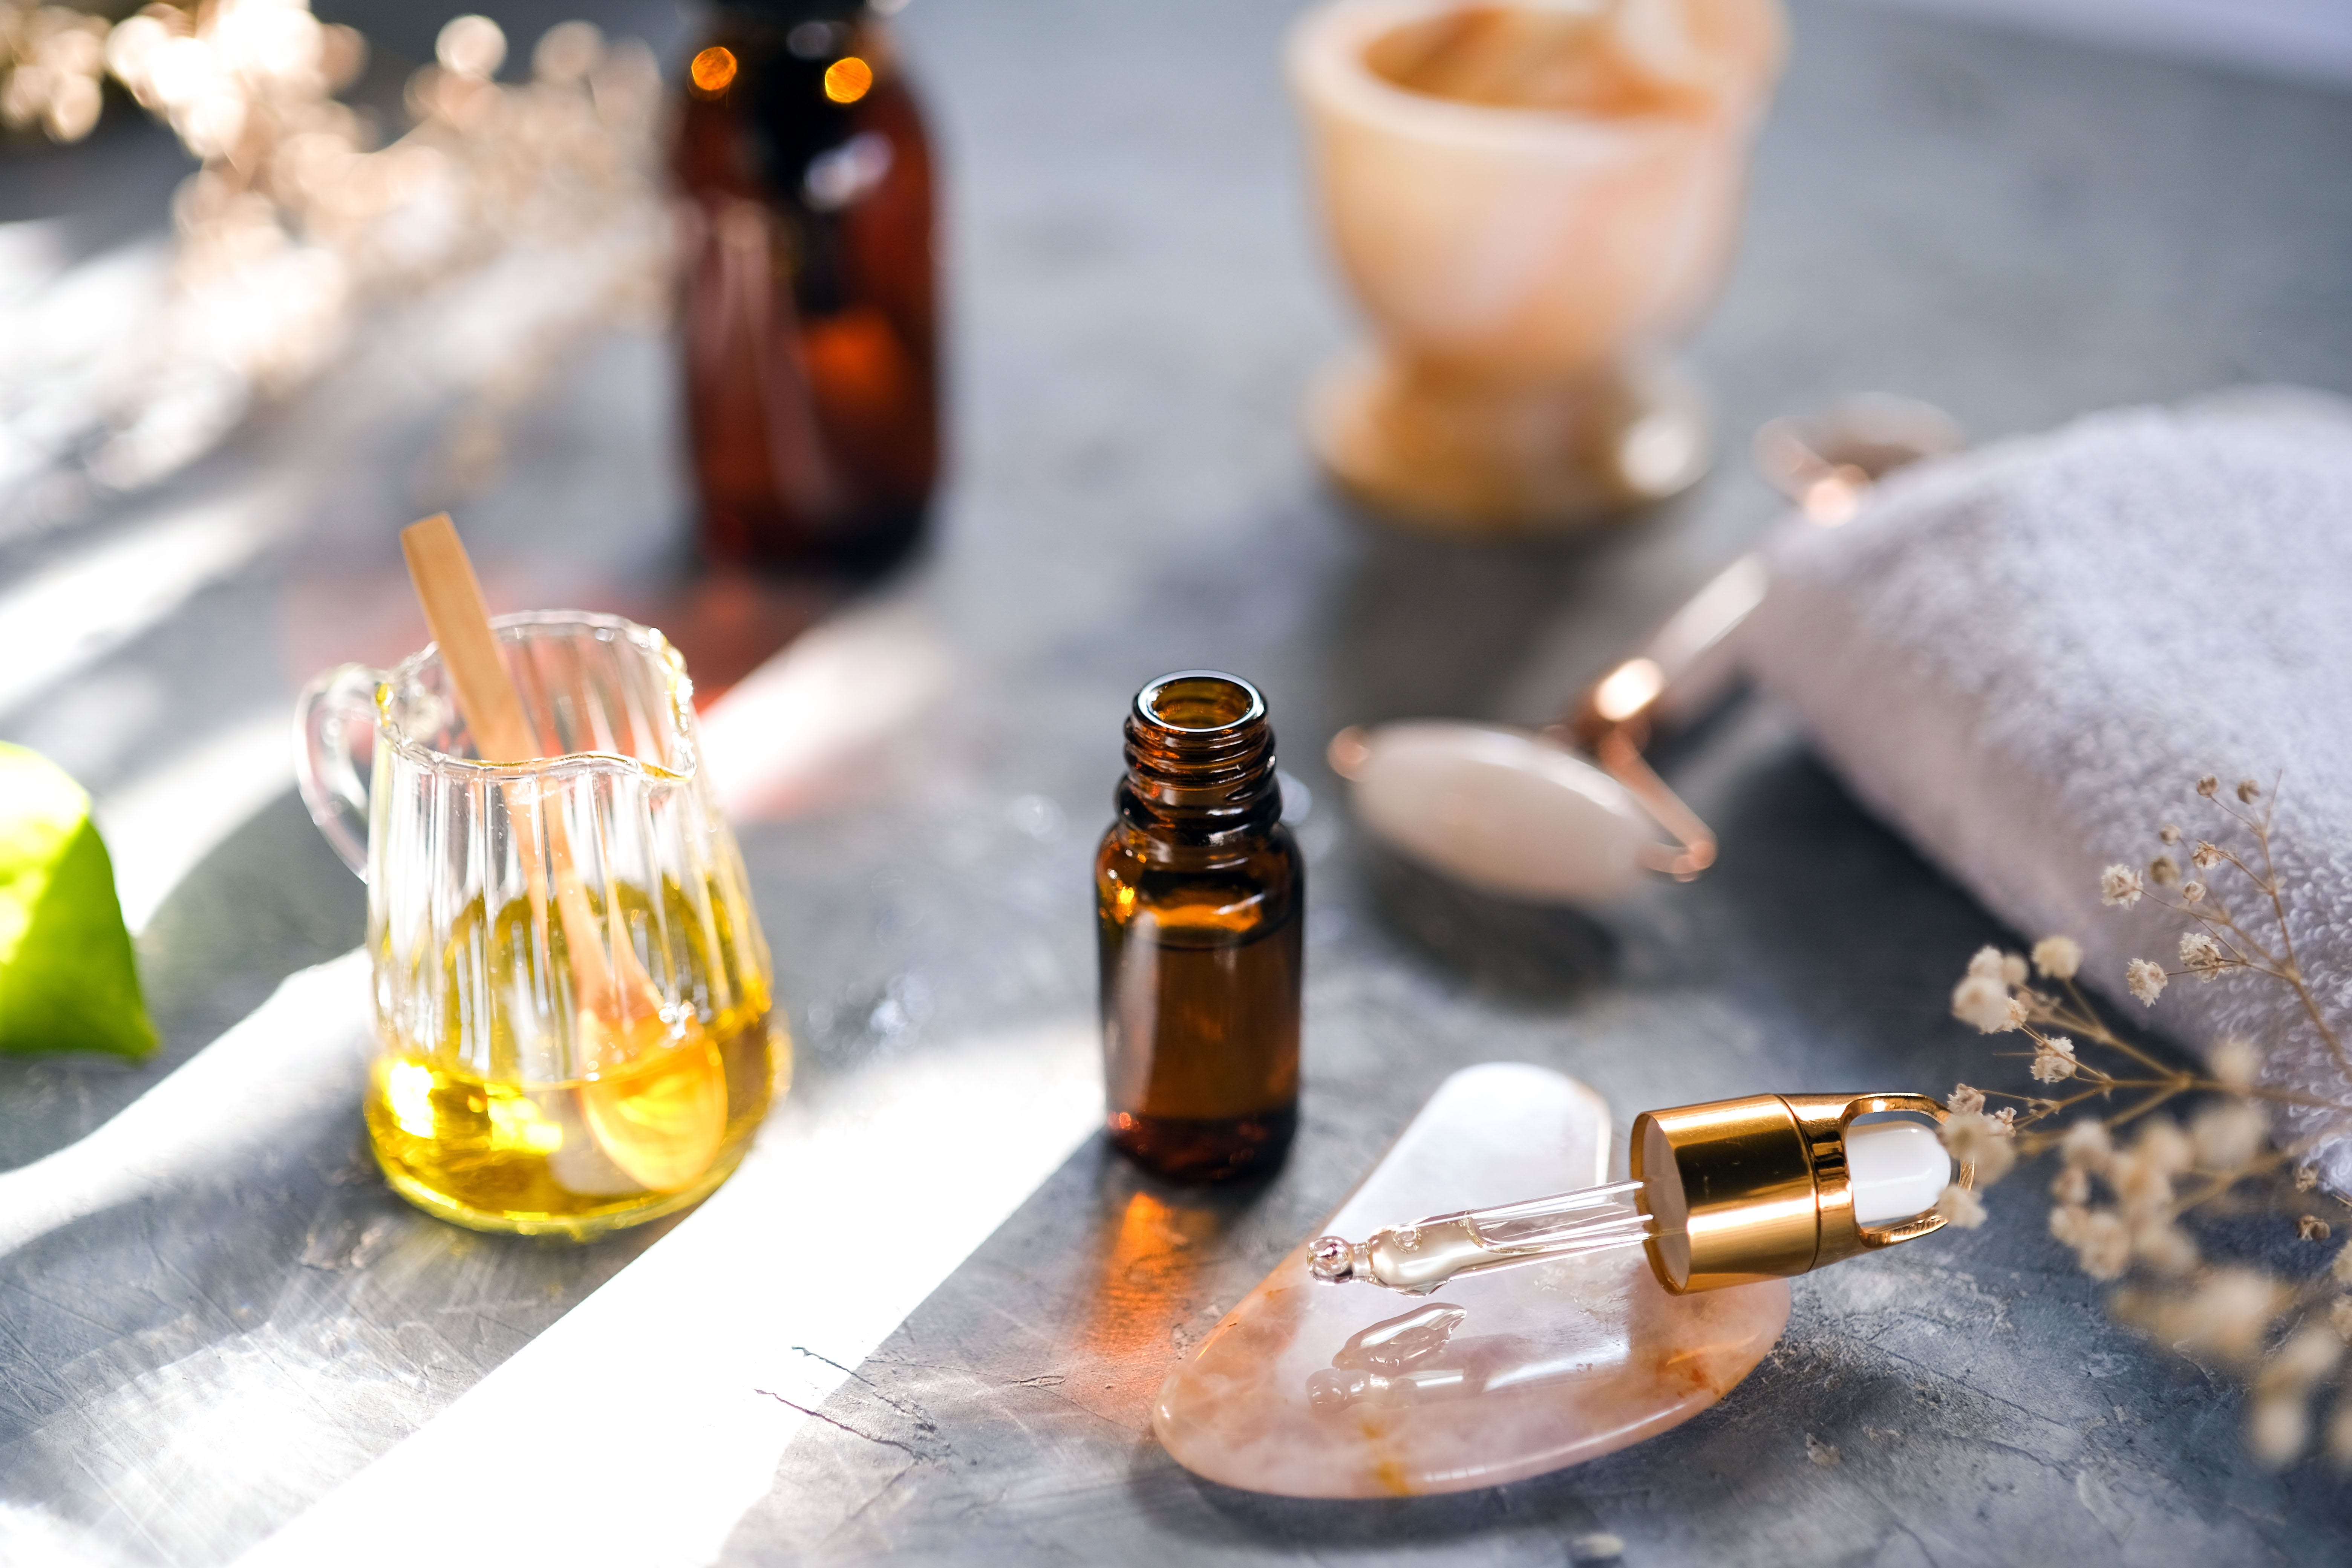
art, tableware, drinkware, fluid, orange, solution, glass bottle, yellow, wood, barware, alcoholic beverage, drink, salt and pepper shakers, bottle, liquid, medicine, serveware, table, ingredient, cork, alcohol, distilled beverage, jewellery, sweet lemon, fashion accessory, citrus, lemon, liqueur, metal, nail, cocktail, key lime, still life photography, natural foods, glass, pharmaceutical drug, cosmetics, whisky, meyer lemon, leather, ammunition, fruit